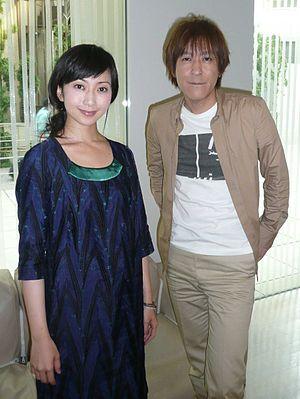
Kaori Mochida est une chanteuse japonaise, en solo et en tant que membre du populaire trio puis duo Every Little Thing.
Ichirō Itō est un guitariste et compositeur japonais, membre du duo Every Little Thing. Il débute avec le groupe en 1996, alors en trio, et en devient le principal compositeur quand Mitsuru Igarashi le quitte en 2000. Il sort en parallèle un mini-album en solo, Diversity, en 2009.
Every Little Thing, surnommé ELT, est un groupe de J-pop, qui débute en 1996 et connait rapidement le succès au Japon. Il se compose de la chanteuse Kaori Mochida, du guitariste Ichirō Itō, et du claviériste et auteur-compositeur Mitsuru Igarashi. Ce dernier, fondateur et producteur du groupe, le quitte en 2000 pour produire le nouveau groupe day after tomorrow, laissant ELT continuer en duo et passer de la synthpop au soft rock. Les chansons du groupe sont souvent utilisées dans des feuilletons télévisés, films ou publicités, et sa chanteuse pose parfois dans des magazines de mode.